BvS10

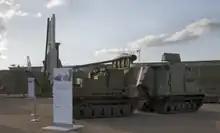
Eldenhet 98 IRIS-T SLS launcher

On 5 January 2012, it was announced that the Swedish Armed Forces decided to procure 48 units of the model BvS10 MkIIB under the designation Bv410, to be delivered starting in the autumn of 2012, and deployed to the Swedish contingent in Afghanistan in the spring of 2013. The contract is worth approximately 700 million SEK, and also includes support and training equipment. There are also options to order an additional 127 vehicles divided in three different batches in the future.